Molokai Advertiser-News

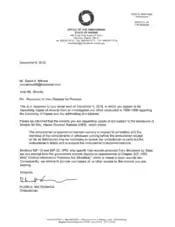
Missive precluding access for secrecy reasons to historical records regarding diploma

The Molokai Advertiser-News is a weekly newspaper in Hawaii founded in 1984. It is published on the island of Molokai, Hawaii, United States. The "Molokai Advertiser-News" is one of two newspapers published on the island of Molokai, the other being the "Molokai Island Times". In 1998 the founder, George G. Peabody, filed a court case against a competing free paper, "The Dispatch", for unfair competition via removing copies of the "Advertiser-News" and replacing them with its own paper. The State of Hawaii Intermediate Court of Appeals found in favor of the "Molokai Advertiser-News" in 2000.